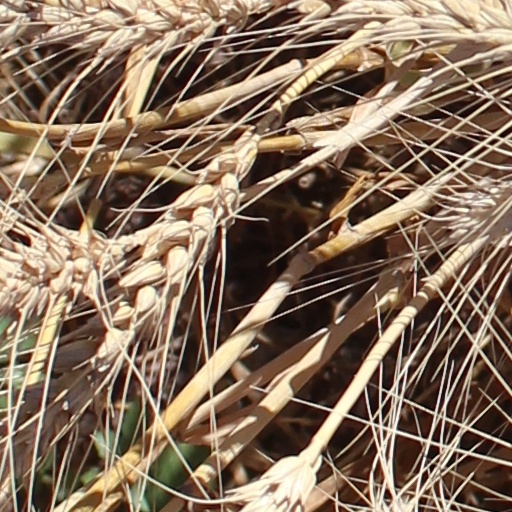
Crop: wheat